Sucker Brook (Lawrence Brook tributary)

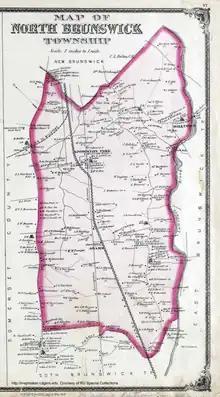
Map of North Brunswick, New Jersey, 1876. Sucker Brook flows to Lawrence Brook below Milltown at the upper right.

An 1876 map of North Brunswick shows that Sucker Brook at one time transversed the present day U.S. 1, Milltown Road, 4th, 3rd, 2nd, 1st Avenues, and Allgair Avenue, and ended near Nassau Street east of George's Road.